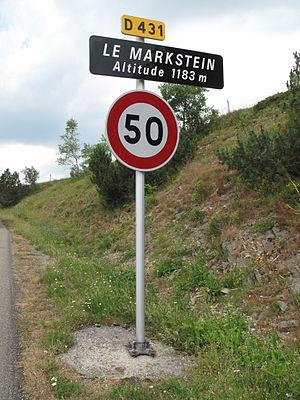
le Markstein, le col à 1.183 mètres d'altitude
Le Markstein est une station de sport d'hiver, d'été et de détente française, située dans le massif des Vosges, comprise entre 1 040 et 1 265 m d'altitude sur le passage de la route des Crêtes. Elle forme un ensemble de ski de fond avec le site du Breitfirst et la haute route nordique, à péage, la reliant également au Grand Ballon. La zone est classée Natura 2000